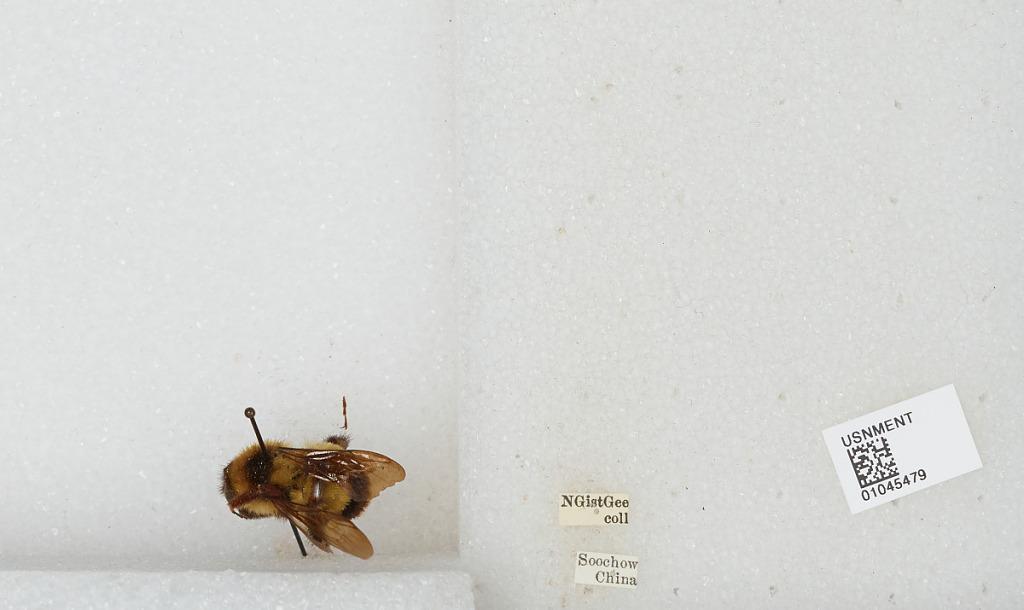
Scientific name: Bombus sp.
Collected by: N. Gist Gee
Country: China
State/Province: Jiangsu
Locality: Soochow